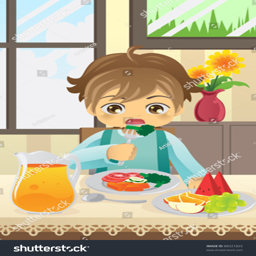
a vector illustration of a boy eating vegetables and fruits